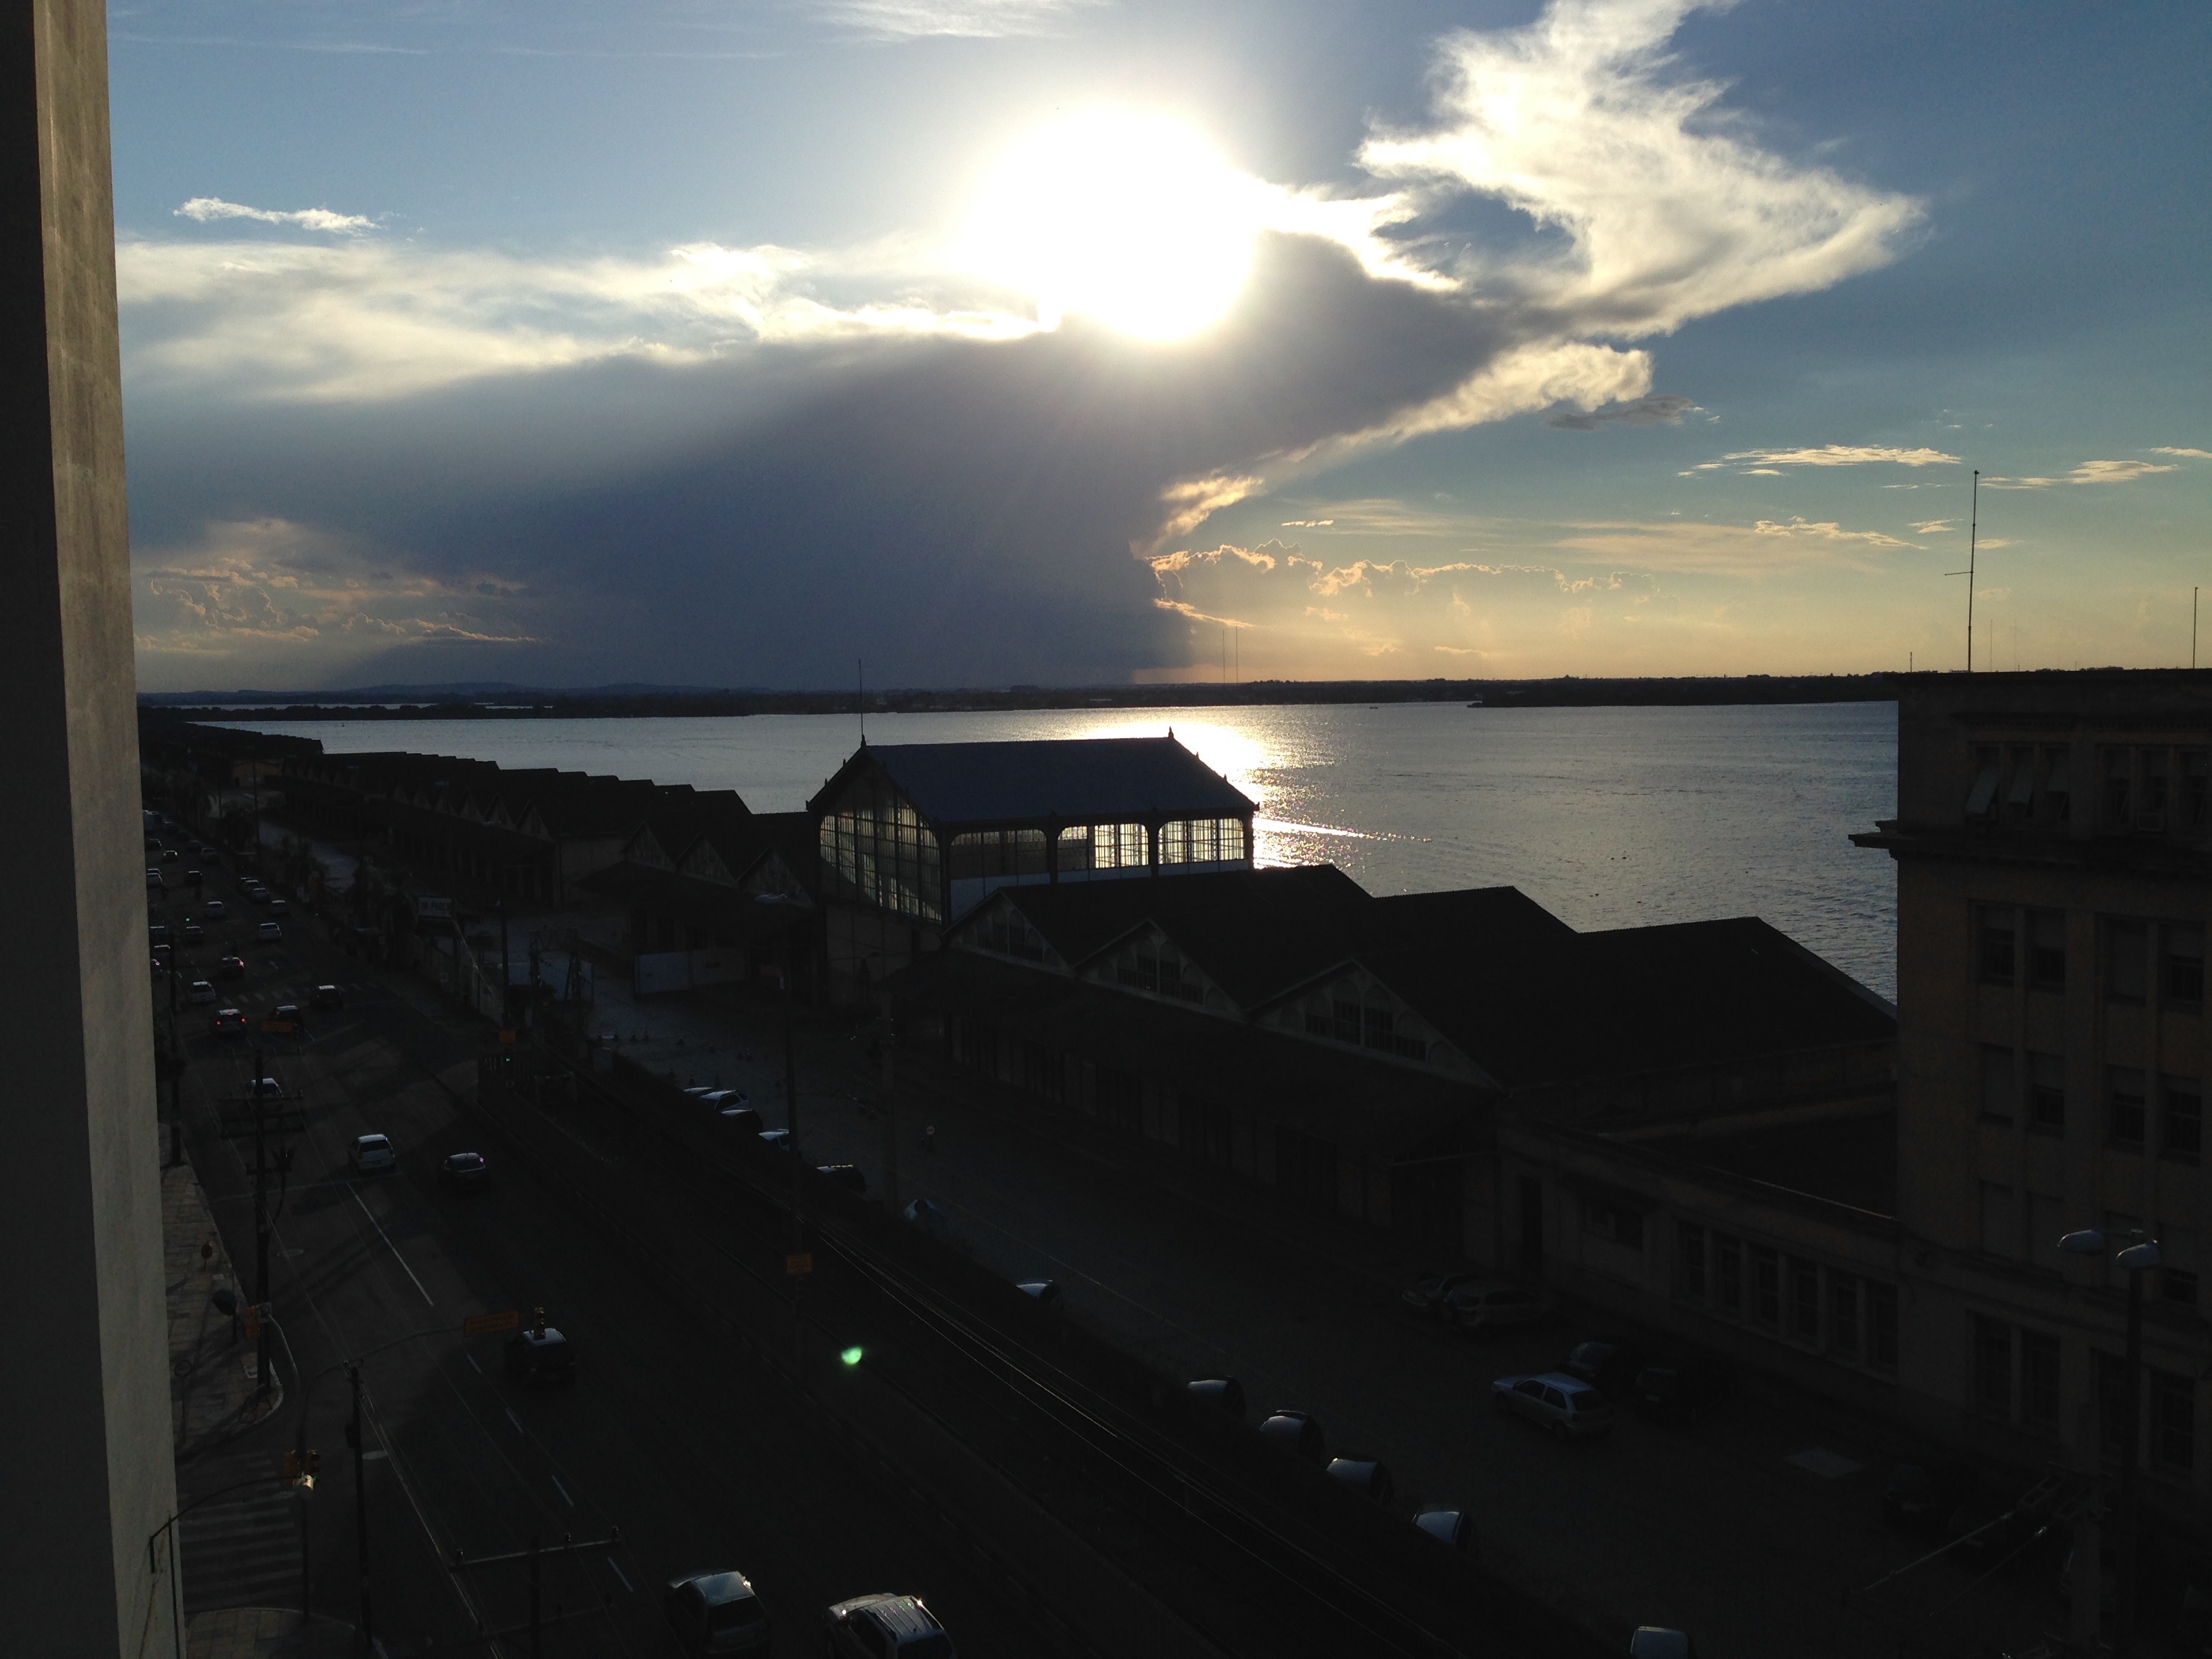
sea, coast, ocean, horizon, light, cloud, sky, sunrise, sunset, skyline, sunlight, morning, dawn, cityscape, dusk, evening, reflection, atmosphere of earth